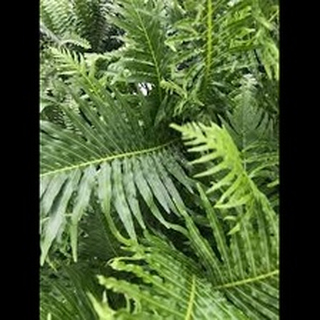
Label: wheat_common_root_rot